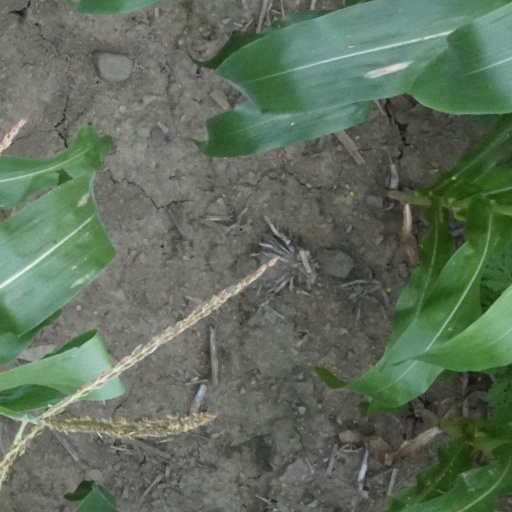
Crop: maize; corn